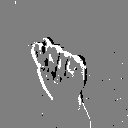
ASL letter: t